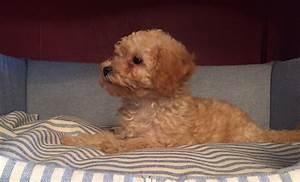
dog